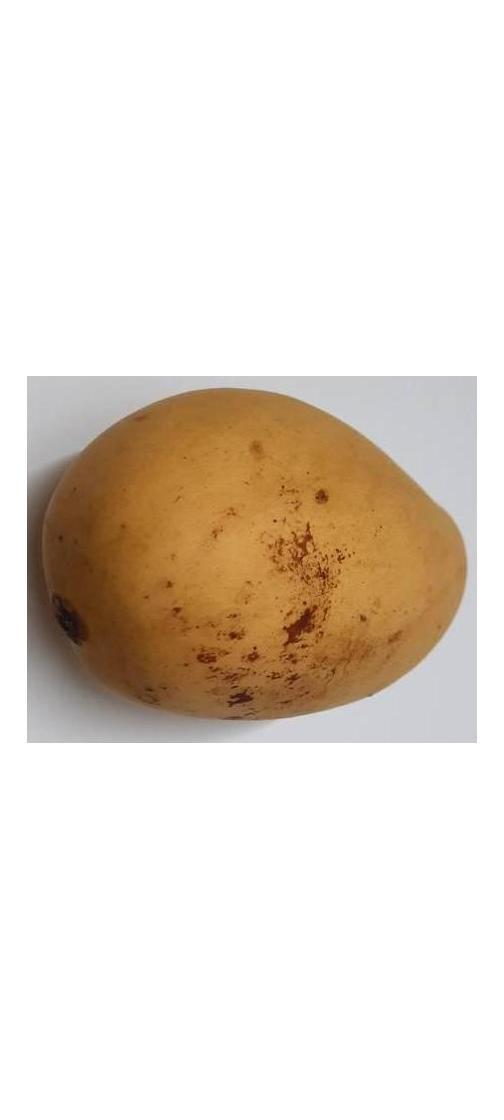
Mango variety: Katimon